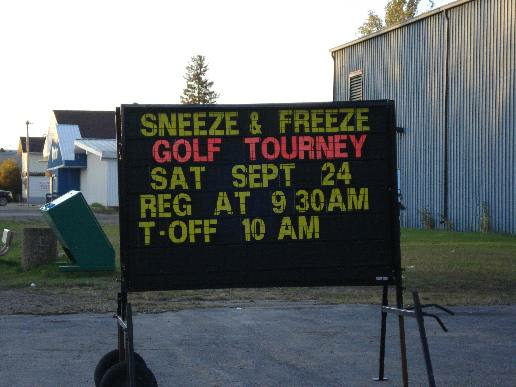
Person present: No